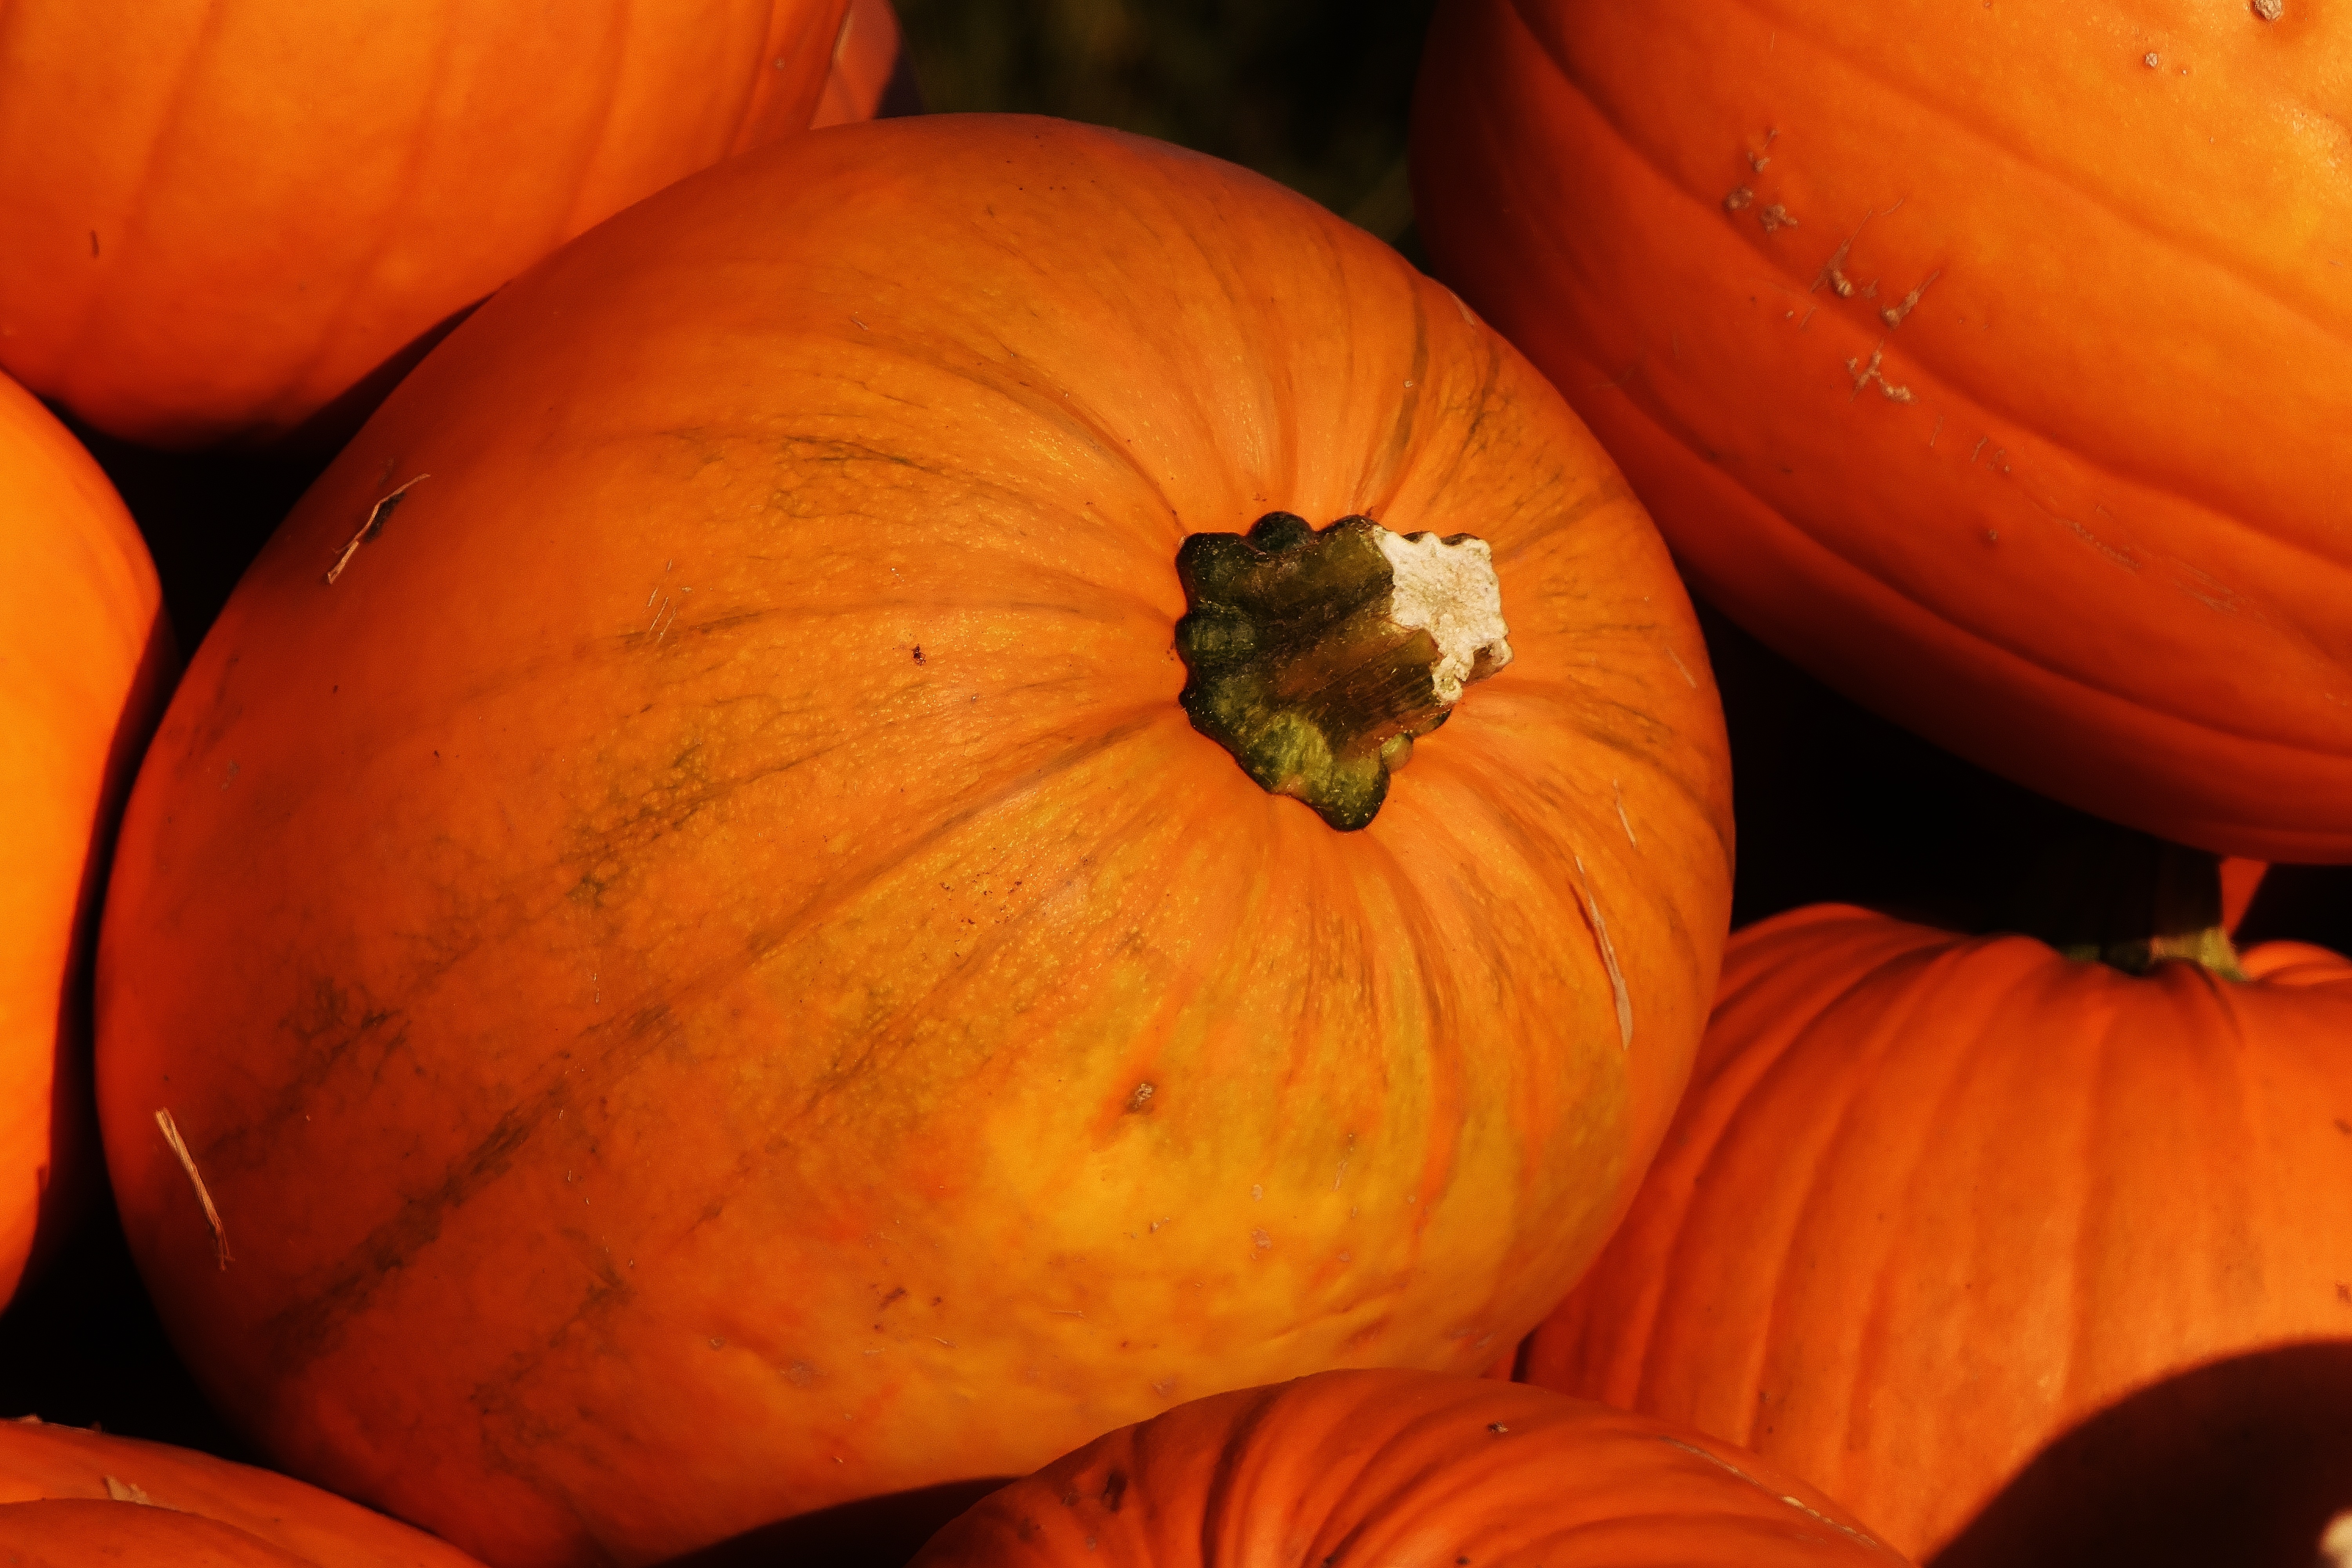
plant, flower, decoration, orange, harvest, produce, vegetable, color, autumn, pumpkin, halloween, colorful, yellow, garden, jack o lantern, seasonal, calabaza, carving, pumpkins, cucurbita, macro photography, autumn decoration, decorative squashes, winter squash